Dharmaditya Dharmacharya

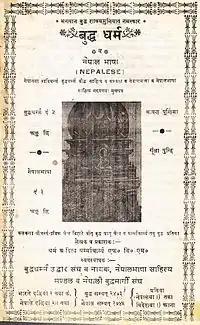
Cover of "Buddha Dharma wa Nepal Bhasa" ("Buddhism and Nepalese") magazine dated August 1929.

Dharmaditya Dharmacharya (born Jagat Man Vaidya) (1902–1963) was a Nepalese author, Buddhist scholar and language activist. He worked to develop Nepal Bhasa and revive Theravada Buddhism when Nepal was ruled by the Rana dynasty and both were dangerous activities, and was consequently jailed.